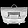
Label: Bag